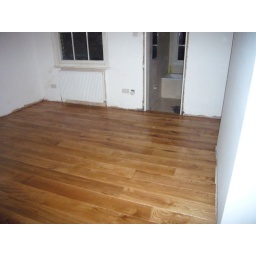
Oak floor in bedroom